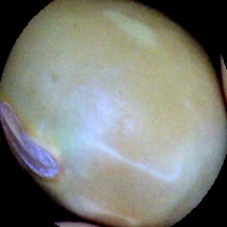
Label: Immature